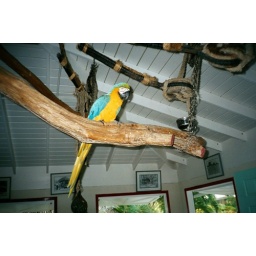
This parrot was just hanging out in a bar on Rum Point